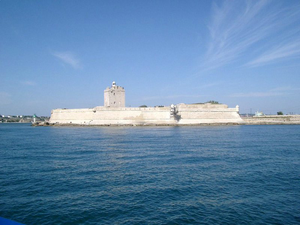
Cette liste recense les phares et quelques-uns des feux balisant les côtes de France.
Le phare du Fort de Bouc est aménagé sur la tour d'un ancien fort, situé sur l'îlot de Bouc, à l'entrée du canal de Caronte reliant la mer Méditerranée et l'étang de Berre.
Port-de-Bouc est une commune française, située dans le département des Bouches-du-Rhône en région Provence-Alpes-Côte d'Azur. Ses habitants sont appelés les Port-de-Boucains.